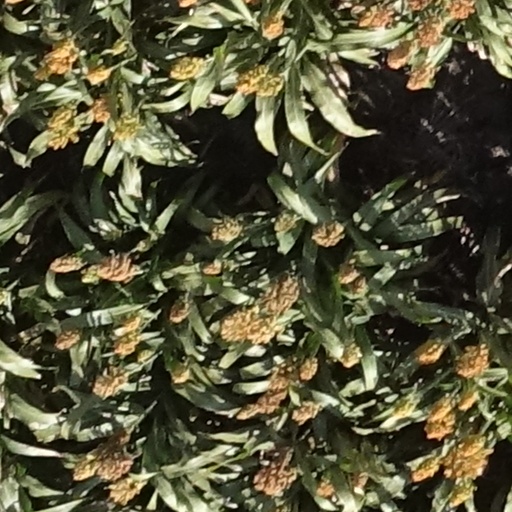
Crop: sorghum